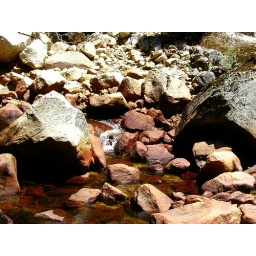
Where rock meets water found in Yosemite Valley.